Baldock Cemetery

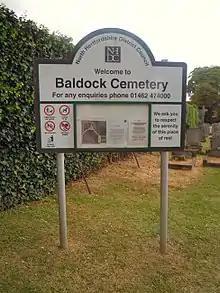
Sign at Baldock Cemetery

Baldock Cemetery is the burial ground for the market town of Baldock in North Hertfordshire and the surrounding area. It is maintained by North Hertfordshire District Council.